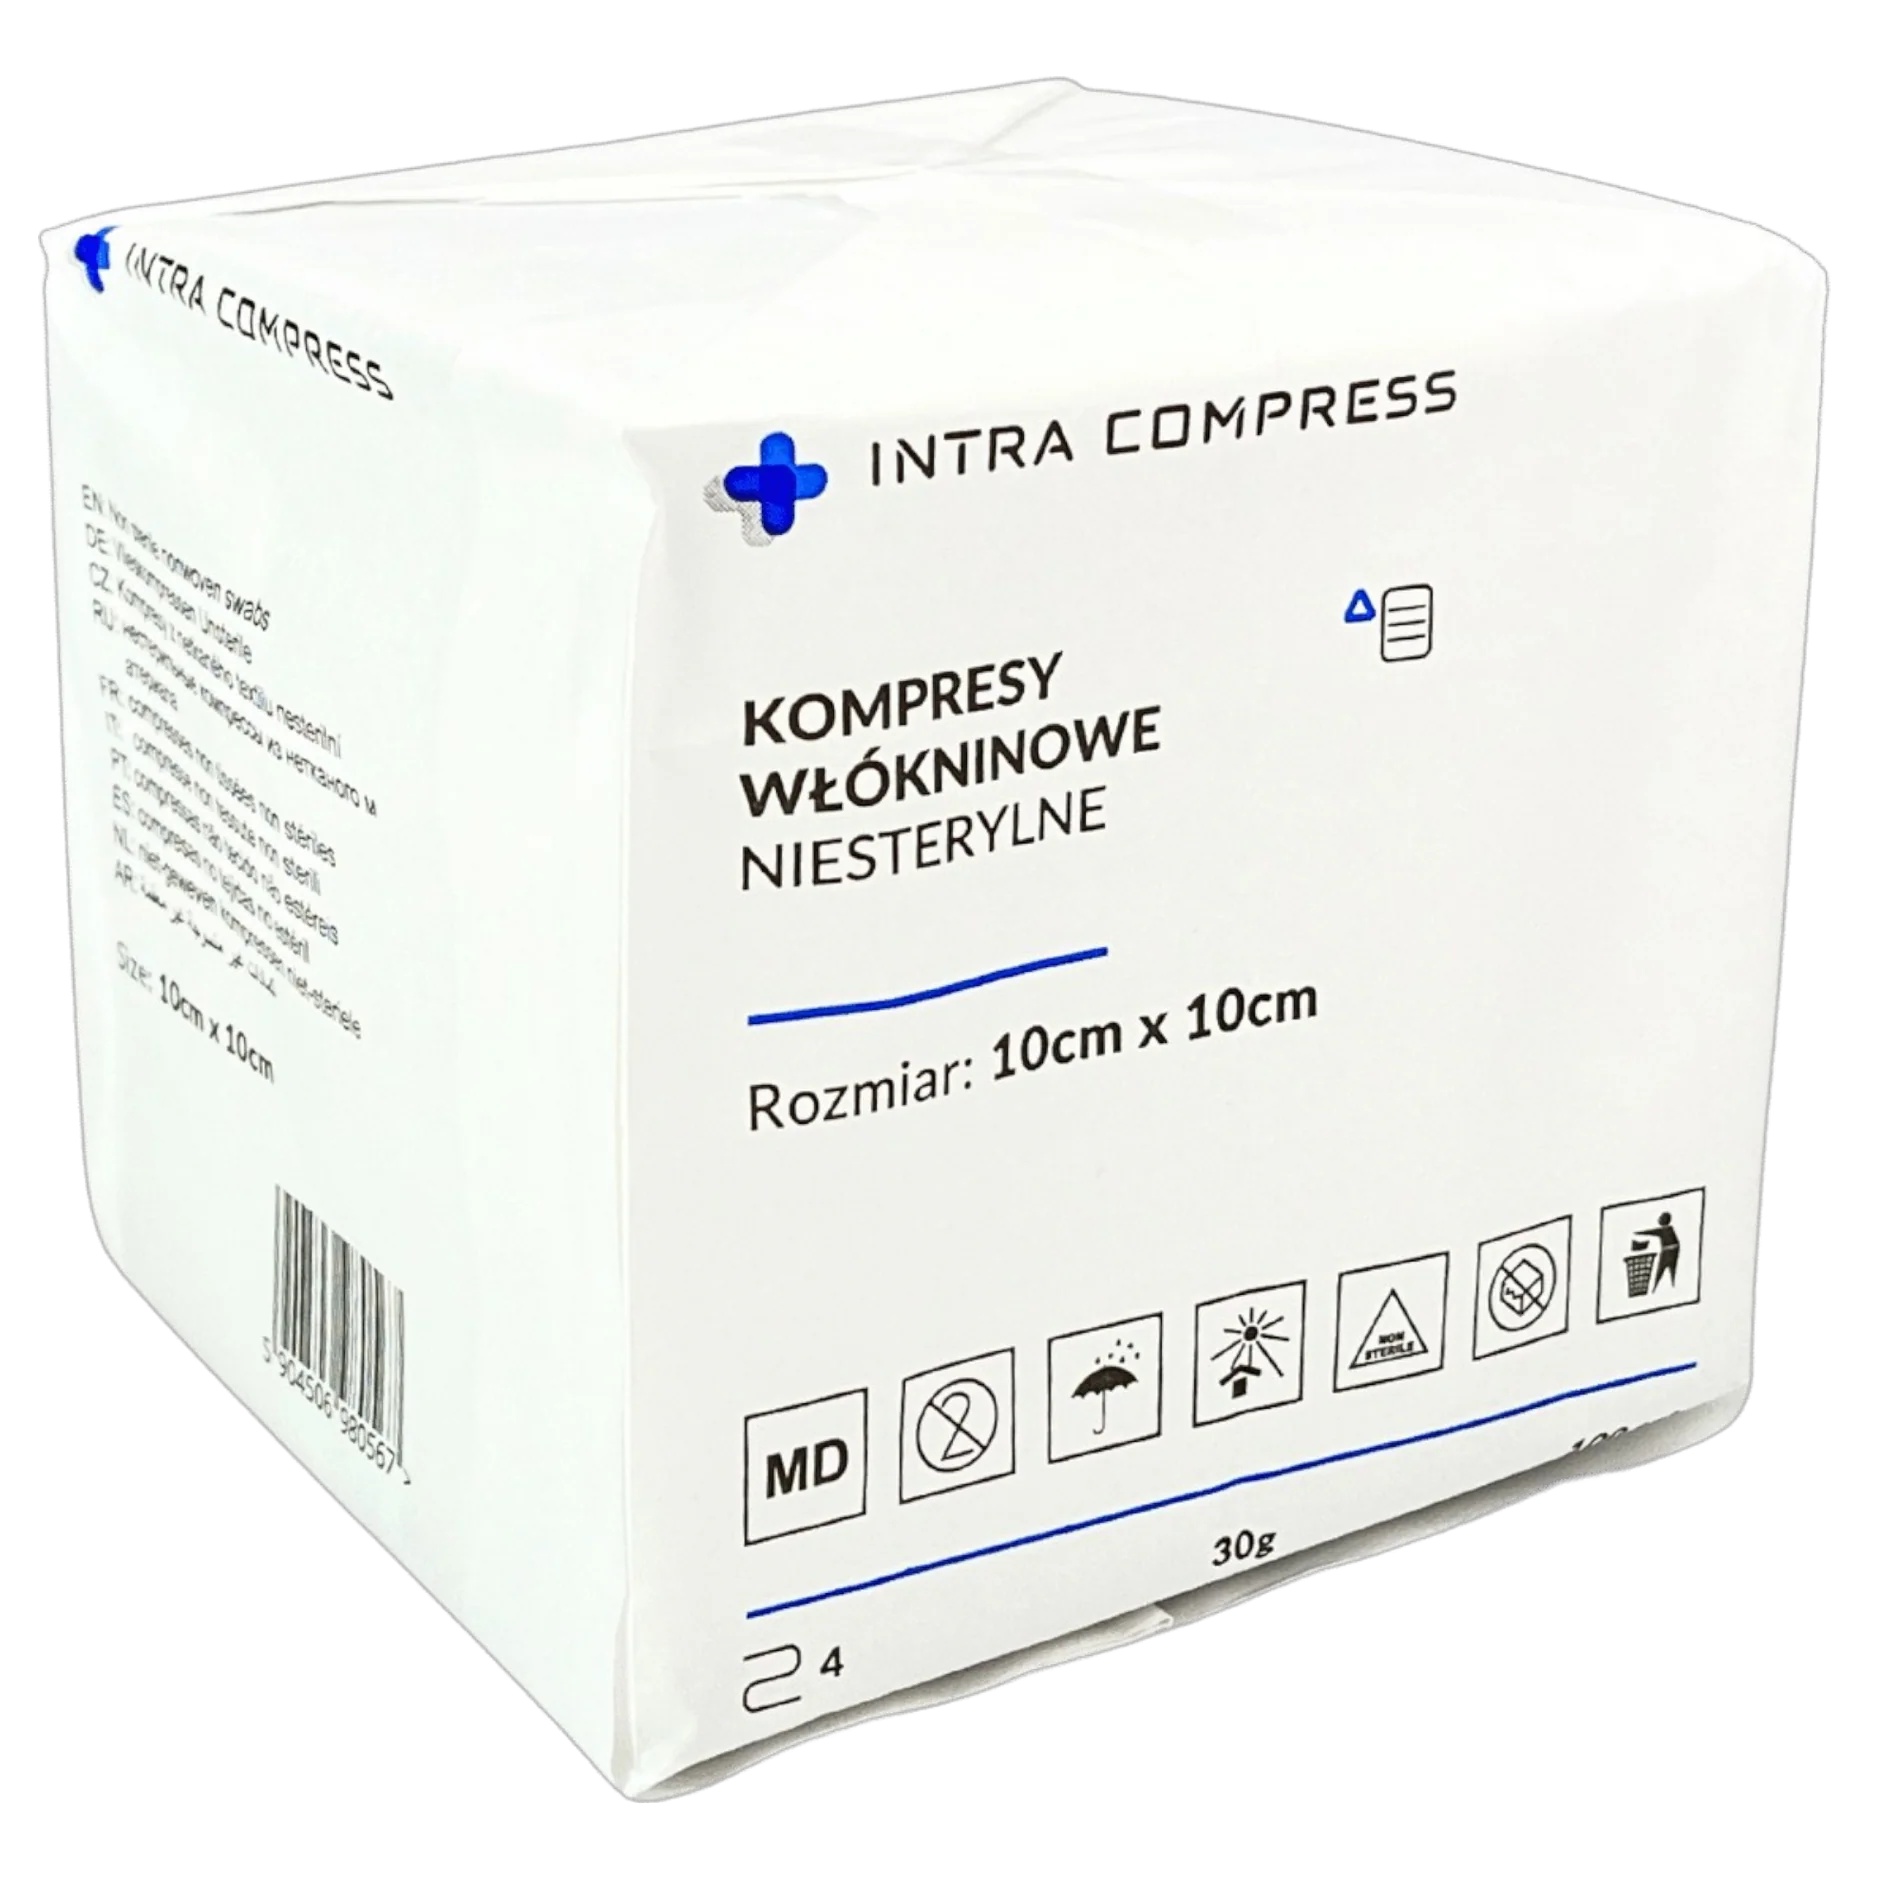
Vliesové kompresy nesterilní 10×10 cm, 4vrstvé, zdravotnické – 100 ks
Vliesové kompresy nesterilní 10×10 cm, 4vrstvé – 100 ks jsou jemné, savé a hygienické zdravotnické pomůcky určené pro každodenní ošetřování pokožky a ran. Díky čtyřvrstvé struktuře dobře absorbují tekutiny a zároveň zůstávají příjemné na dotek. Jsou vhodné pro použití v ordinacích, kosmetických salonech i v domácí péči a jako jednorázové řešení zajišťují vysoký hygienický standard. VÝHODY 4vrstvá struktura – vysoká savost a tvarová stabilita Velmi jemné k pokožce – vhodné i pro citlivou a podrážděnou pleť Univerzální použití – medicína, kosmetika, domácí péče Jednorázové provedení – zaručuje hygienu a bezpečnost Balení 100 ks – ekonomické pro provozy a pravidelné použití POUŽITÍ Čištění a ošetření ran, odřenin a podrážděné pokožky Dezinfekce pokožky před injekční aplikací Kosmetické a hygienické úkony (peeling, odstraňování masek, tonizace) Péče o miminka a dlouhodobě ležící pacienty Vhodné pro zdravotnická zařízení, salony i domácí použití TECHNICKÉ ÚDAJE Rozměr : 10 × 10 cm Materiál : zdravotnický vlies (netkaný textil) Počet vrstev : 4 Typ : nesterilní Použití : jednorázové Balení : 100 ks /* --- Styl akordeonu --- */ .accx { border-top: 1px solid #e6e6e6; } /* tlačítko jako nadpis sekce */ .accx__summary { all: unset; display: flex !important; width: 100% !important; box-sizing: border-box !important; justify-content: space-between !important; align-items: center !important; cursor: pointer !important; padding: 10px 0 !important; border-bottom: 1px solid #e6e6e6 !important; font-weight: 600 !important; font-size: 1em !important; line-height: 1.3 !important; color: #222 !important; background-color: transparent !important; text-align: left !important; } /* plus / minus */ .accx__summary::after { content: "+"; font-weight: 700; } .accx__summary[aria-expanded="true"]::after { content: "–"; } /* hover */ .accx__summary:hover, .accx__summary:focus { color: #0b5d4b !important; outline: none !important; } .accx__summary[aria-expanded="true"] { color: #0b5d4b !important; } .accx__panel { padding: 8px 0 12px; } /* Minimalní JS pro otevírání panelů (jeden otevřený najednou) */ (function () { var container = document.getElementById('accx'); if (!container) return; container.addEventListener('click', function (e) { var btn = e.target.closest('.accx__summary'); if (!btn || !container.contains(btn)) return; var panelId = btn.getAttribute('aria-controls'); var panel = document.getElementById(panelId); if (!panel) return; var isOpen = btn.getAttribute('aria-expanded') === 'true'; // zavřít všechny container.querySelectorAll('.accx__summary').forEach(function (b) { b.setAttribute('aria-expanded', 'false'); }); container.querySelectorAll('.accx__panel').forEach(function (p) { p.hidden = true; }); // otevřít kliknutý if (!isOpen) { btn.setAttribute('aria-expanded', 'true'); panel.hidden = false; } }); })();
Brand: Beautiona CZ
Category: Health & Beauty > Health Care > First Aid > Hot & Cold Therapies > Ice Packs